Corrido

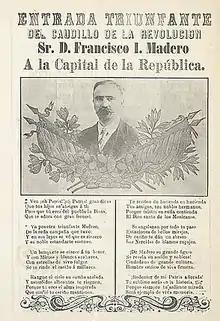
Corrido broadside celebrating the entry of Francisco I. Madero into Mexico City in 1911.

The corrido (Spanish pronunciation: ]) is a famous narrative metrical tale and poetry that forms a ballad. The songs often feature topics such as oppression, history, daily life for criminals, the vaquero lifestyle, and other socially relevant themes. Corridos were widely popular during the Mexican Revolution and in the Southwestern American frontier as it was also a part of the development of Tejano and New Mexico music, which later influenced Western music.